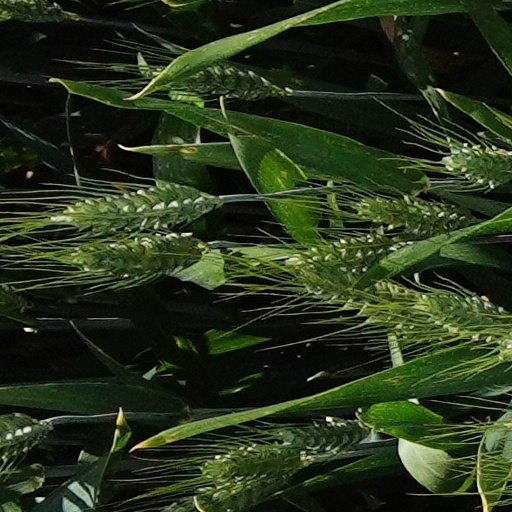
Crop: wheat